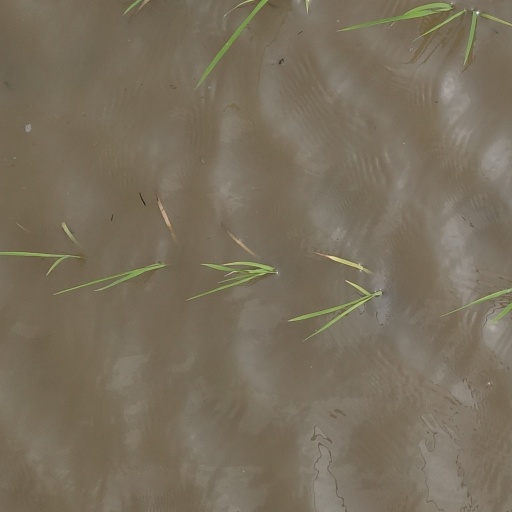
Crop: rice